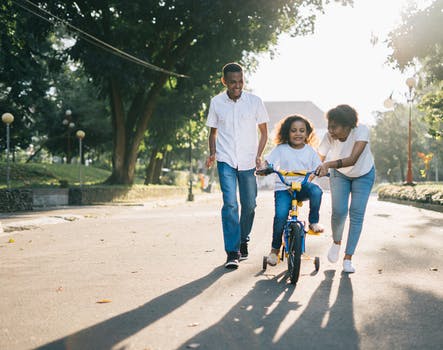
Label: No Watermark